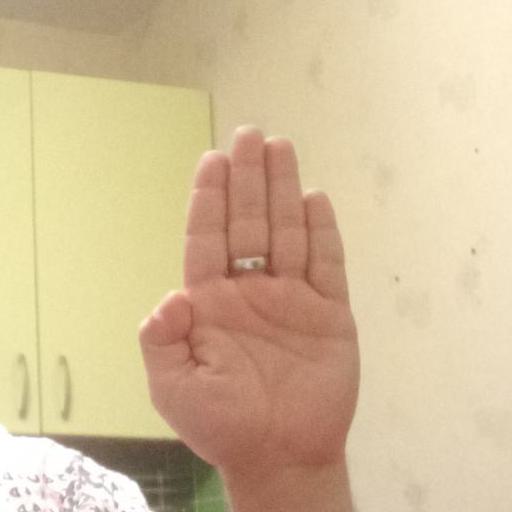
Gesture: stop